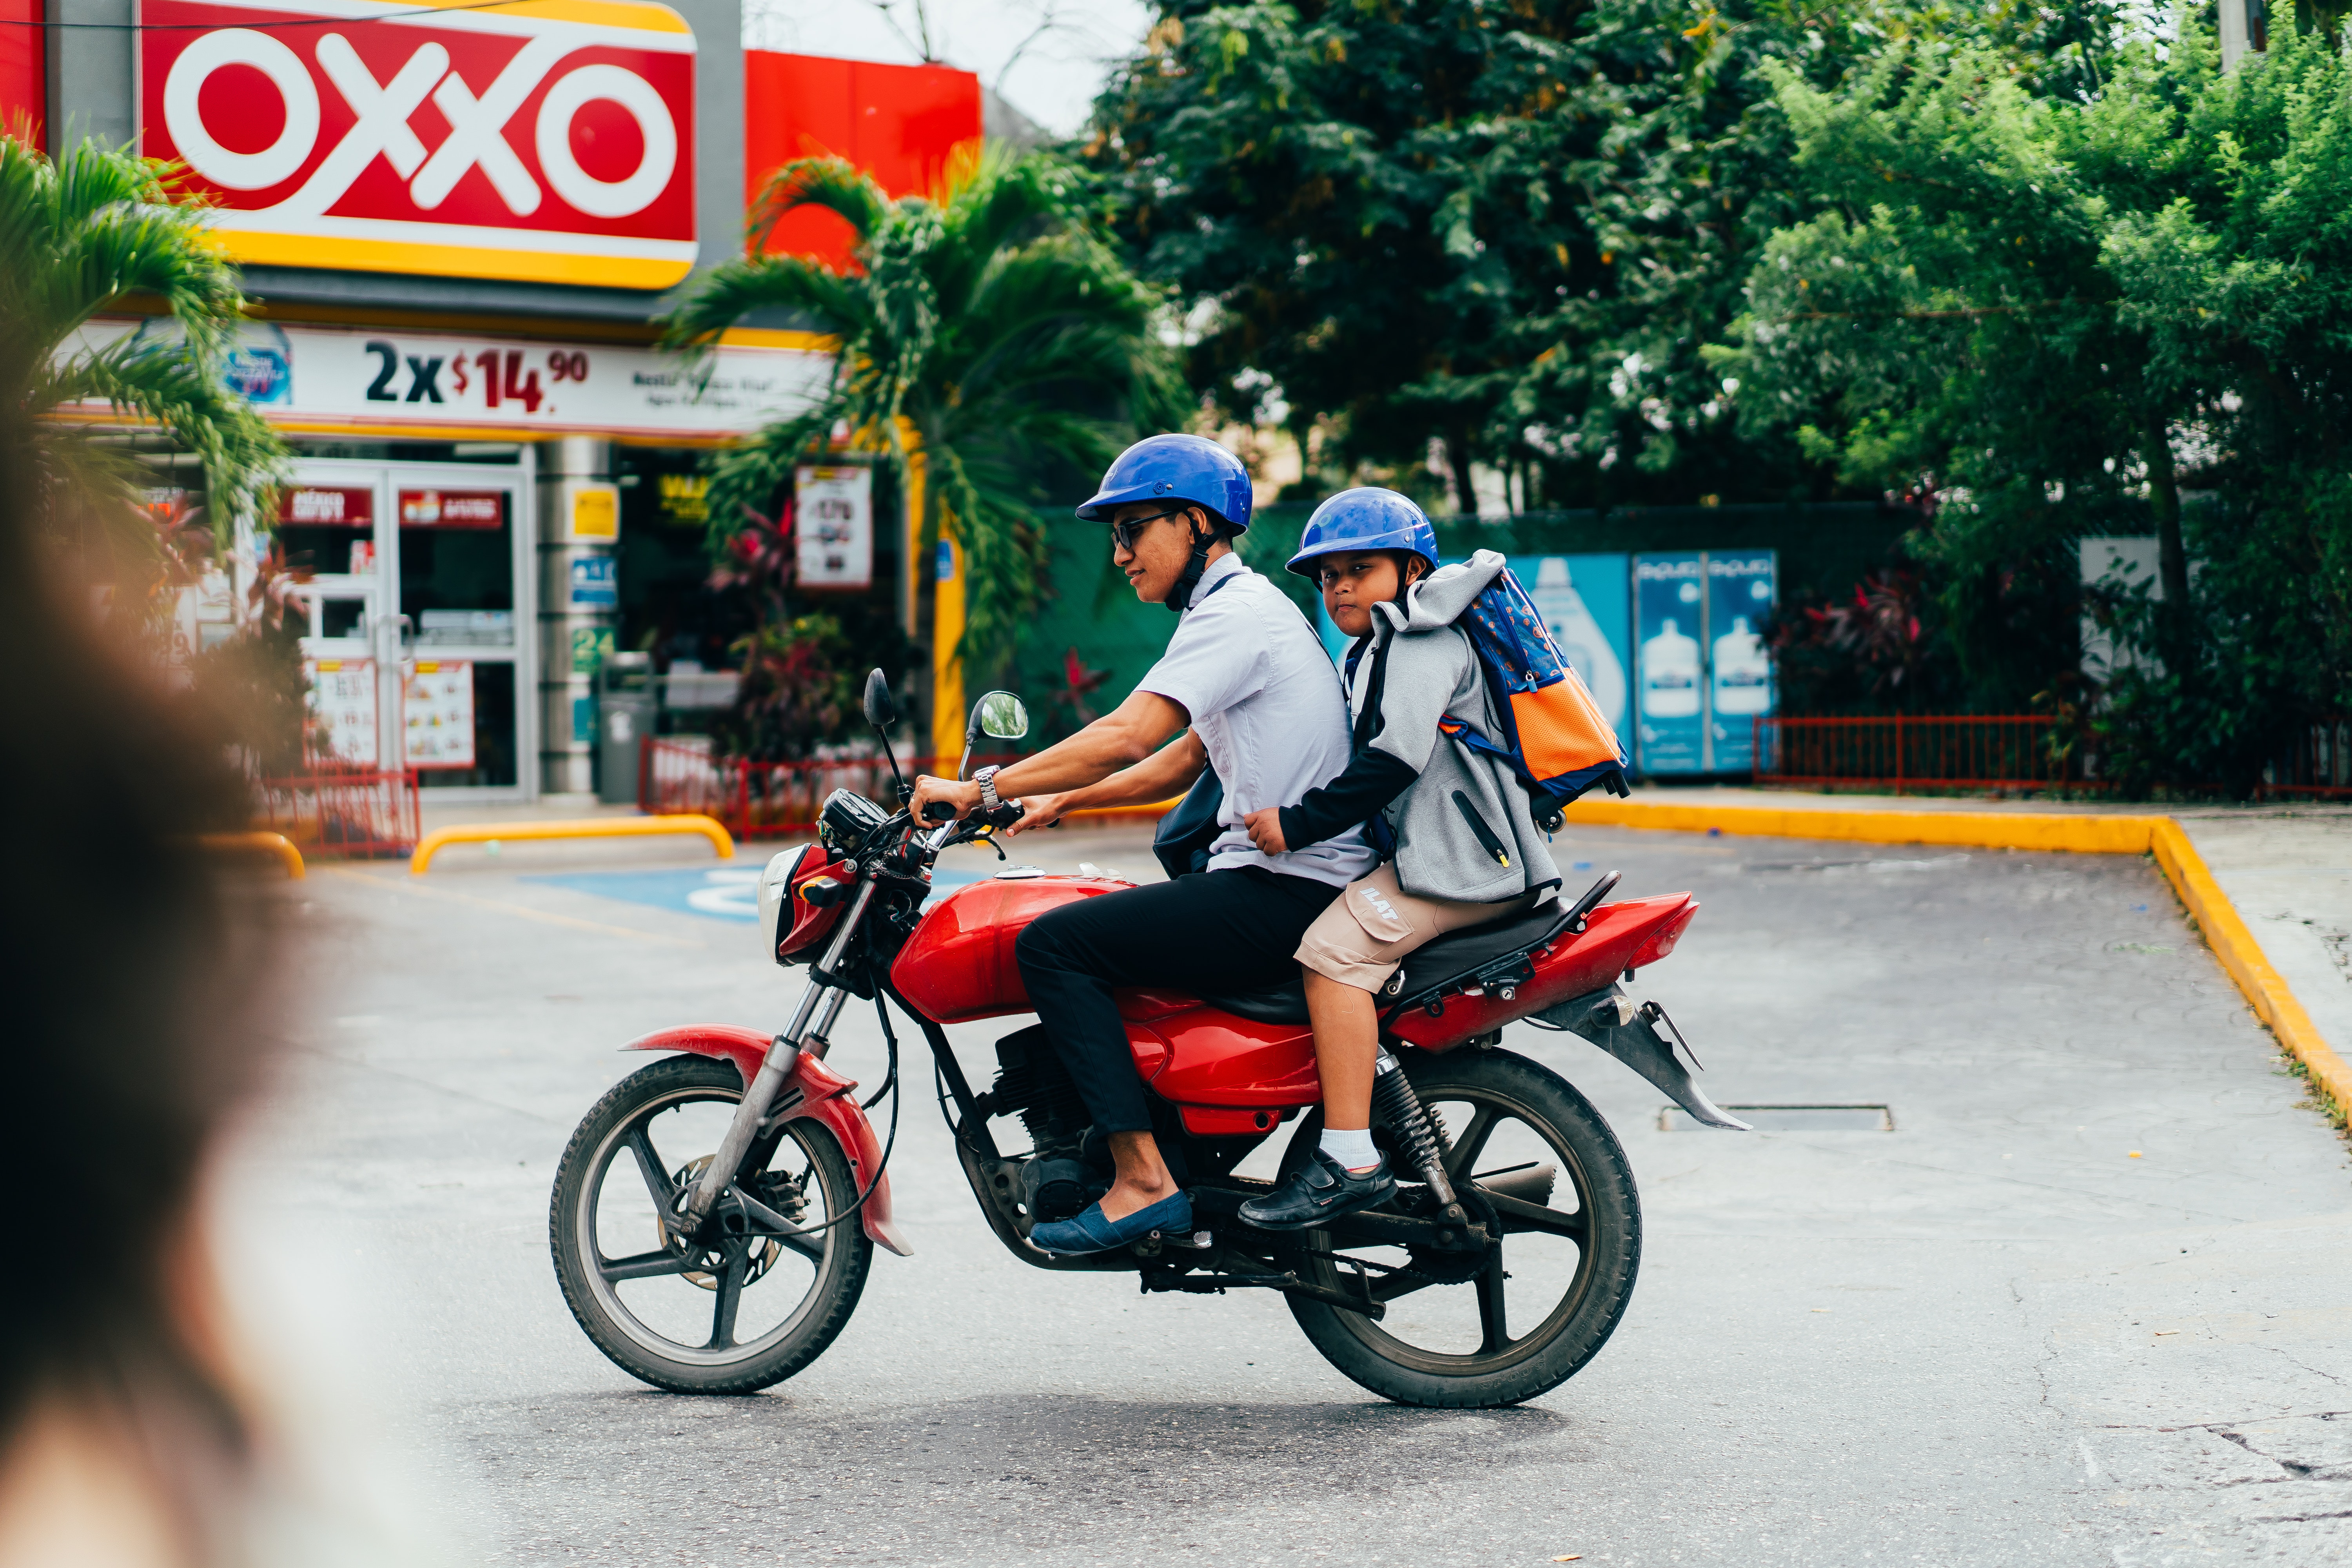
land vehicle, vehicle, motor vehicle, mode of transport, transport, bicycle, snapshot, helmet, motorcycle, street, traffic, personal protective equipment, fun, headgear, moped, car, road, photography, vacation, tourism, sports equipment